Jackie Battle

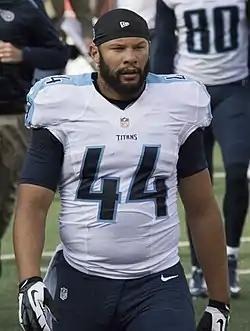
Battle with the Titans in 2014

Ewart Haron "Jackie" Battle III (born October 1, 1983) is an American former professional football player who was a running back in the National Football League (NFL) for the Kansas City Chiefs, San Diego Chargers, and Tennessee Titans. He played college football for the Houston Cougars and was signed as an undrafted free agent by the Dallas Cowboys in 2007.